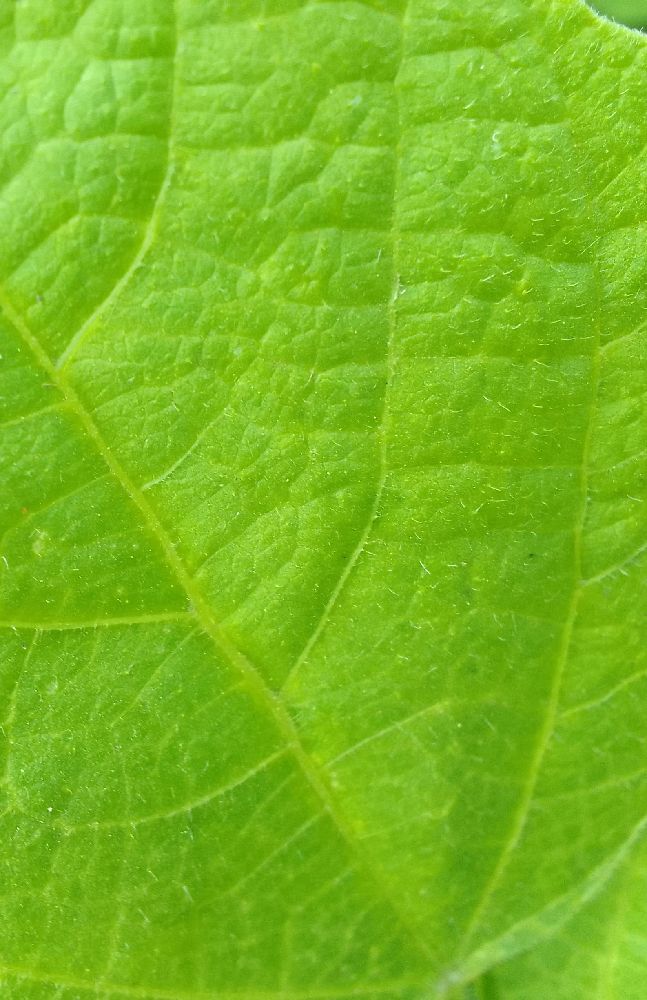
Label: healthy